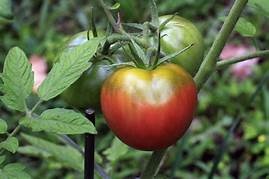
Label: tomato